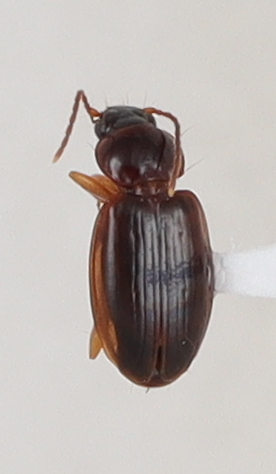
Scientific name: Trechus obtusus
Plot: 14
Trap: E
Collected: 20210629